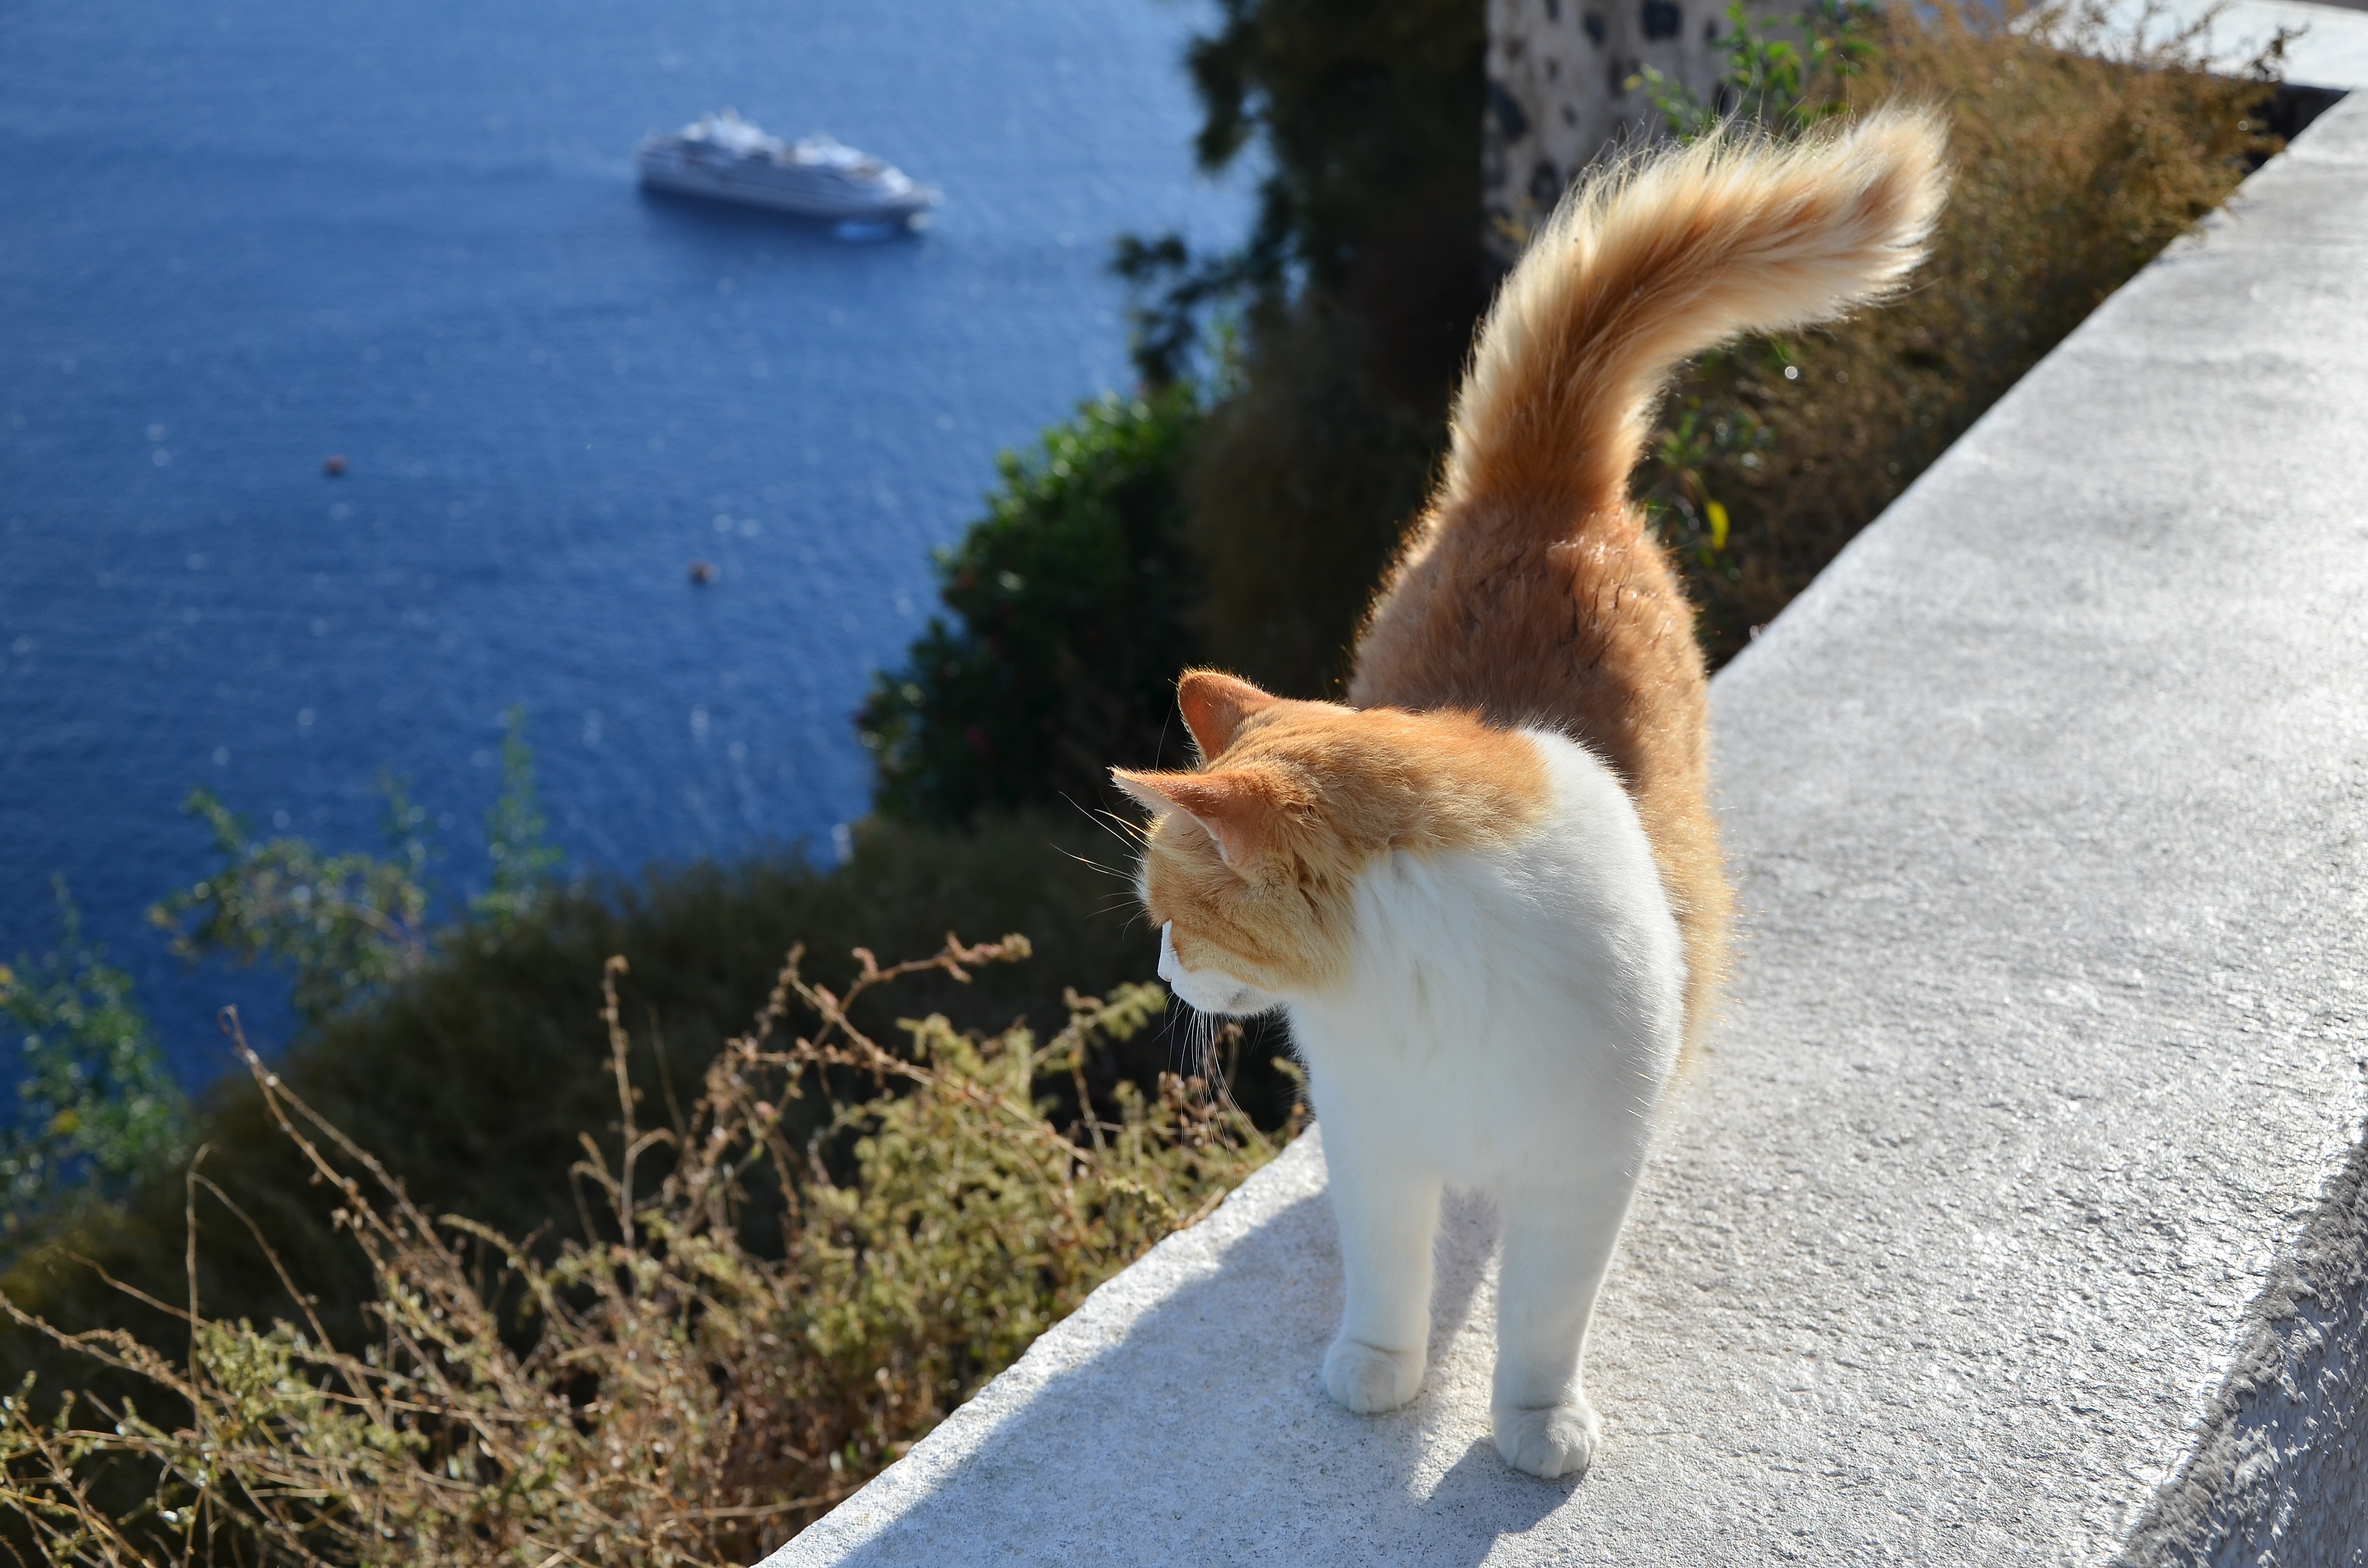
ship, wildlife, cat, mammal, fauna, vertebrate, greece, the sea, small to medium sized cats, cat like mammal